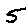
Label: 5